Amory Nelson Hardy

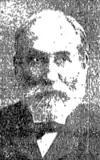
Portrait of A.N. Hardy

Amory Nelson Hardy or A.N. Hardy (July 17, 1834, or 1835 – February 24, 1911) was American photographer active in Boston, Massachusetts in the 19th century. Portrait subjects included US president Chester A. Arthur, clergyman Henry Ward Beecher, politician James G. Blaine, abolitionist William Lloyd Garrison, doctor Oliver Wendell Holmes Sr., jurist Oliver Wendell Holmes Jr., writer Julia Ward Howe, labor activist Florence Kelley, suffragist Mary Livermore, philanthropist Isabella Somerset, and suffragist Frances Willard. He also made "electric-light portraits" of roller skaters in 1883.